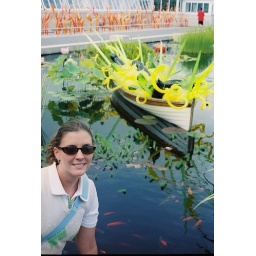
Chastidy in front of yellow Chihuly boat